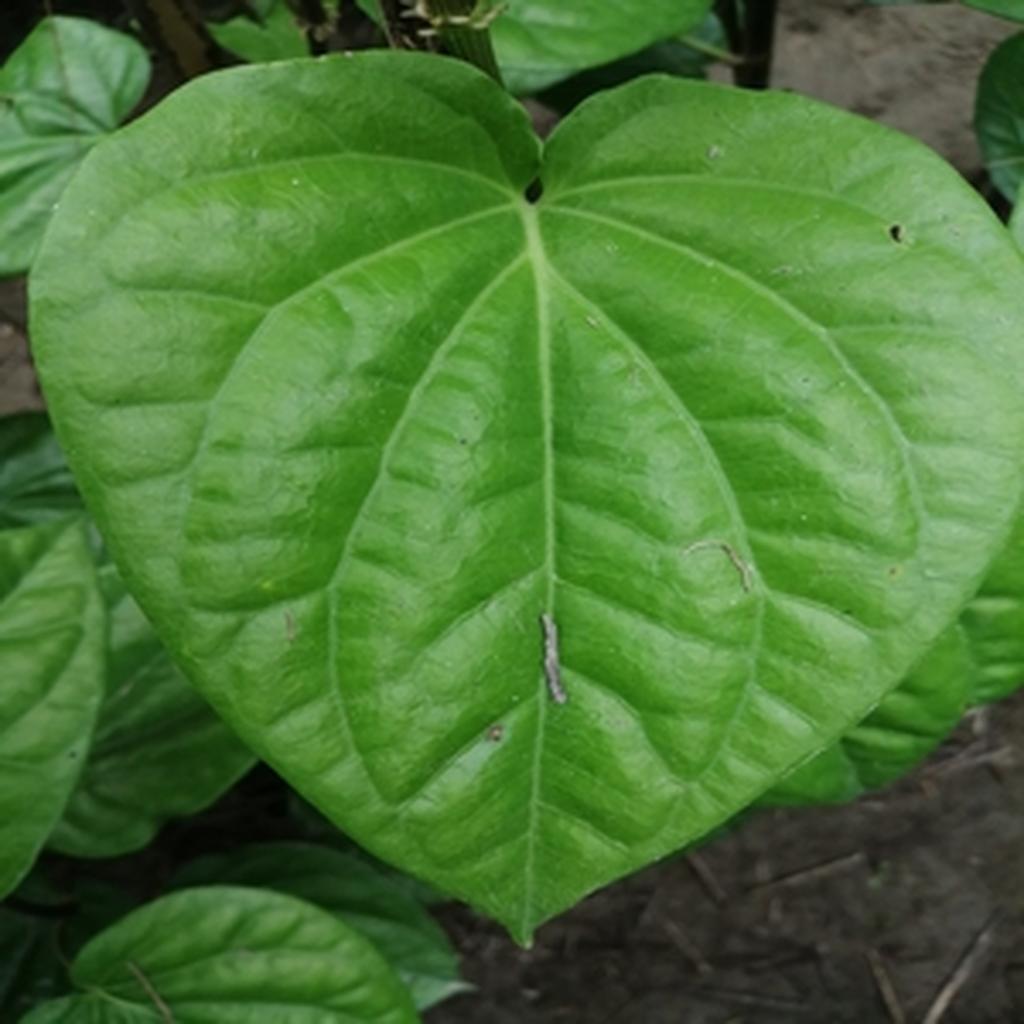
Label: Healthy_Leaf